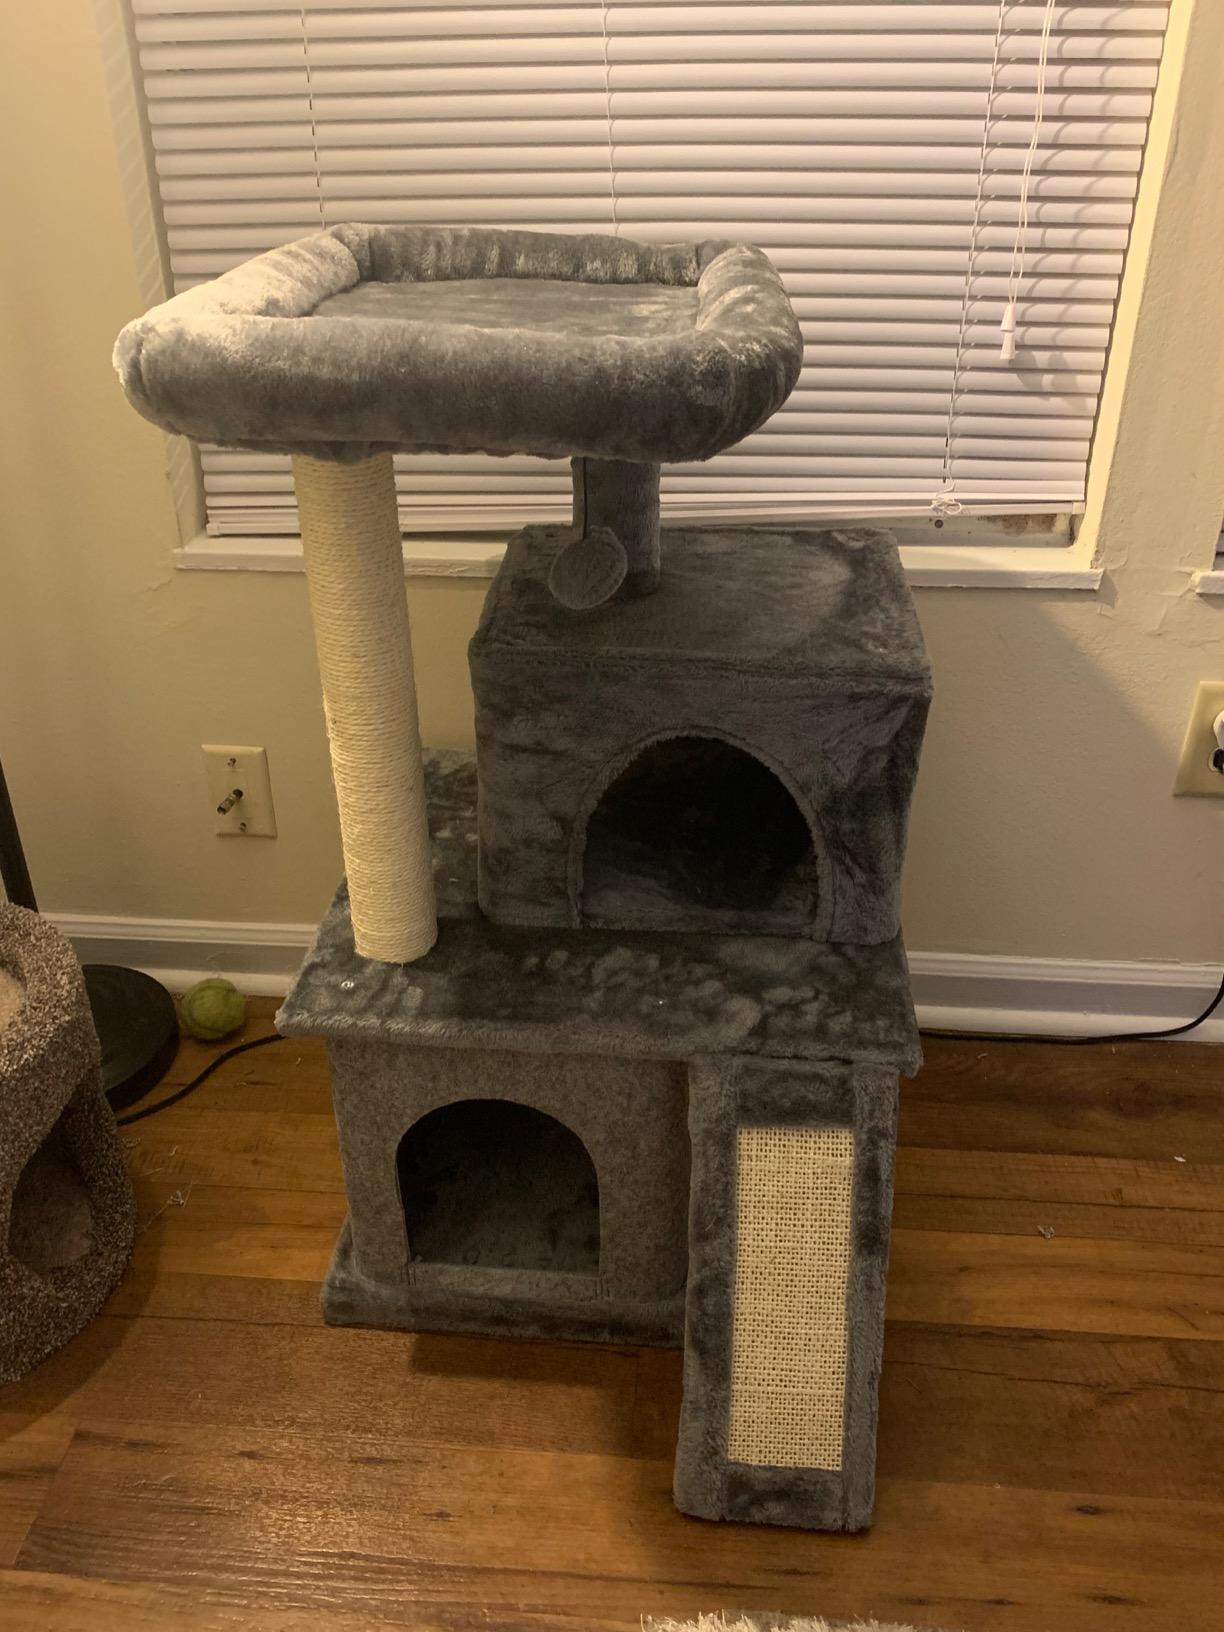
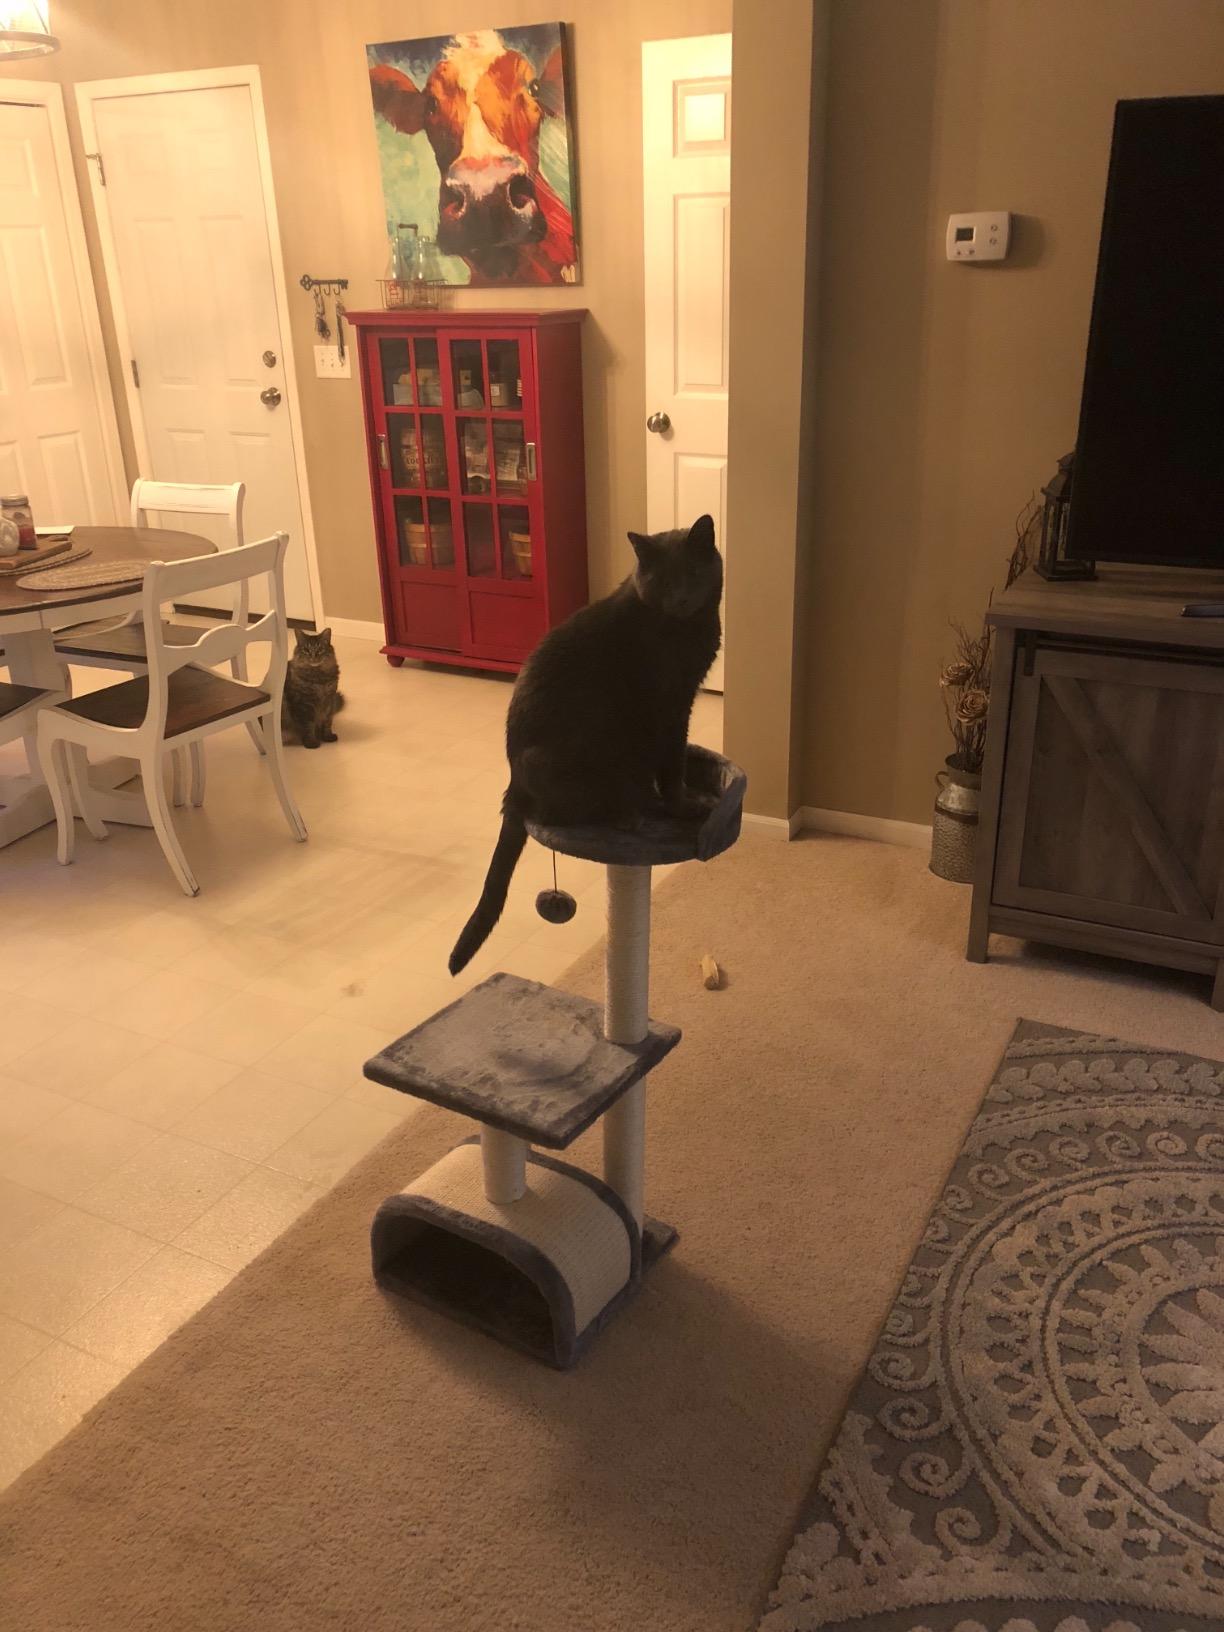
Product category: items_cat tree
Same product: no